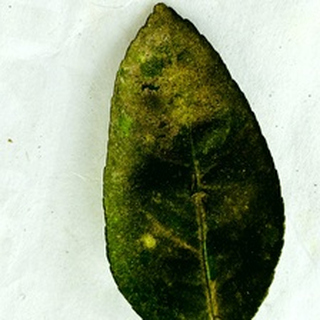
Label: lemon_sooty_mould